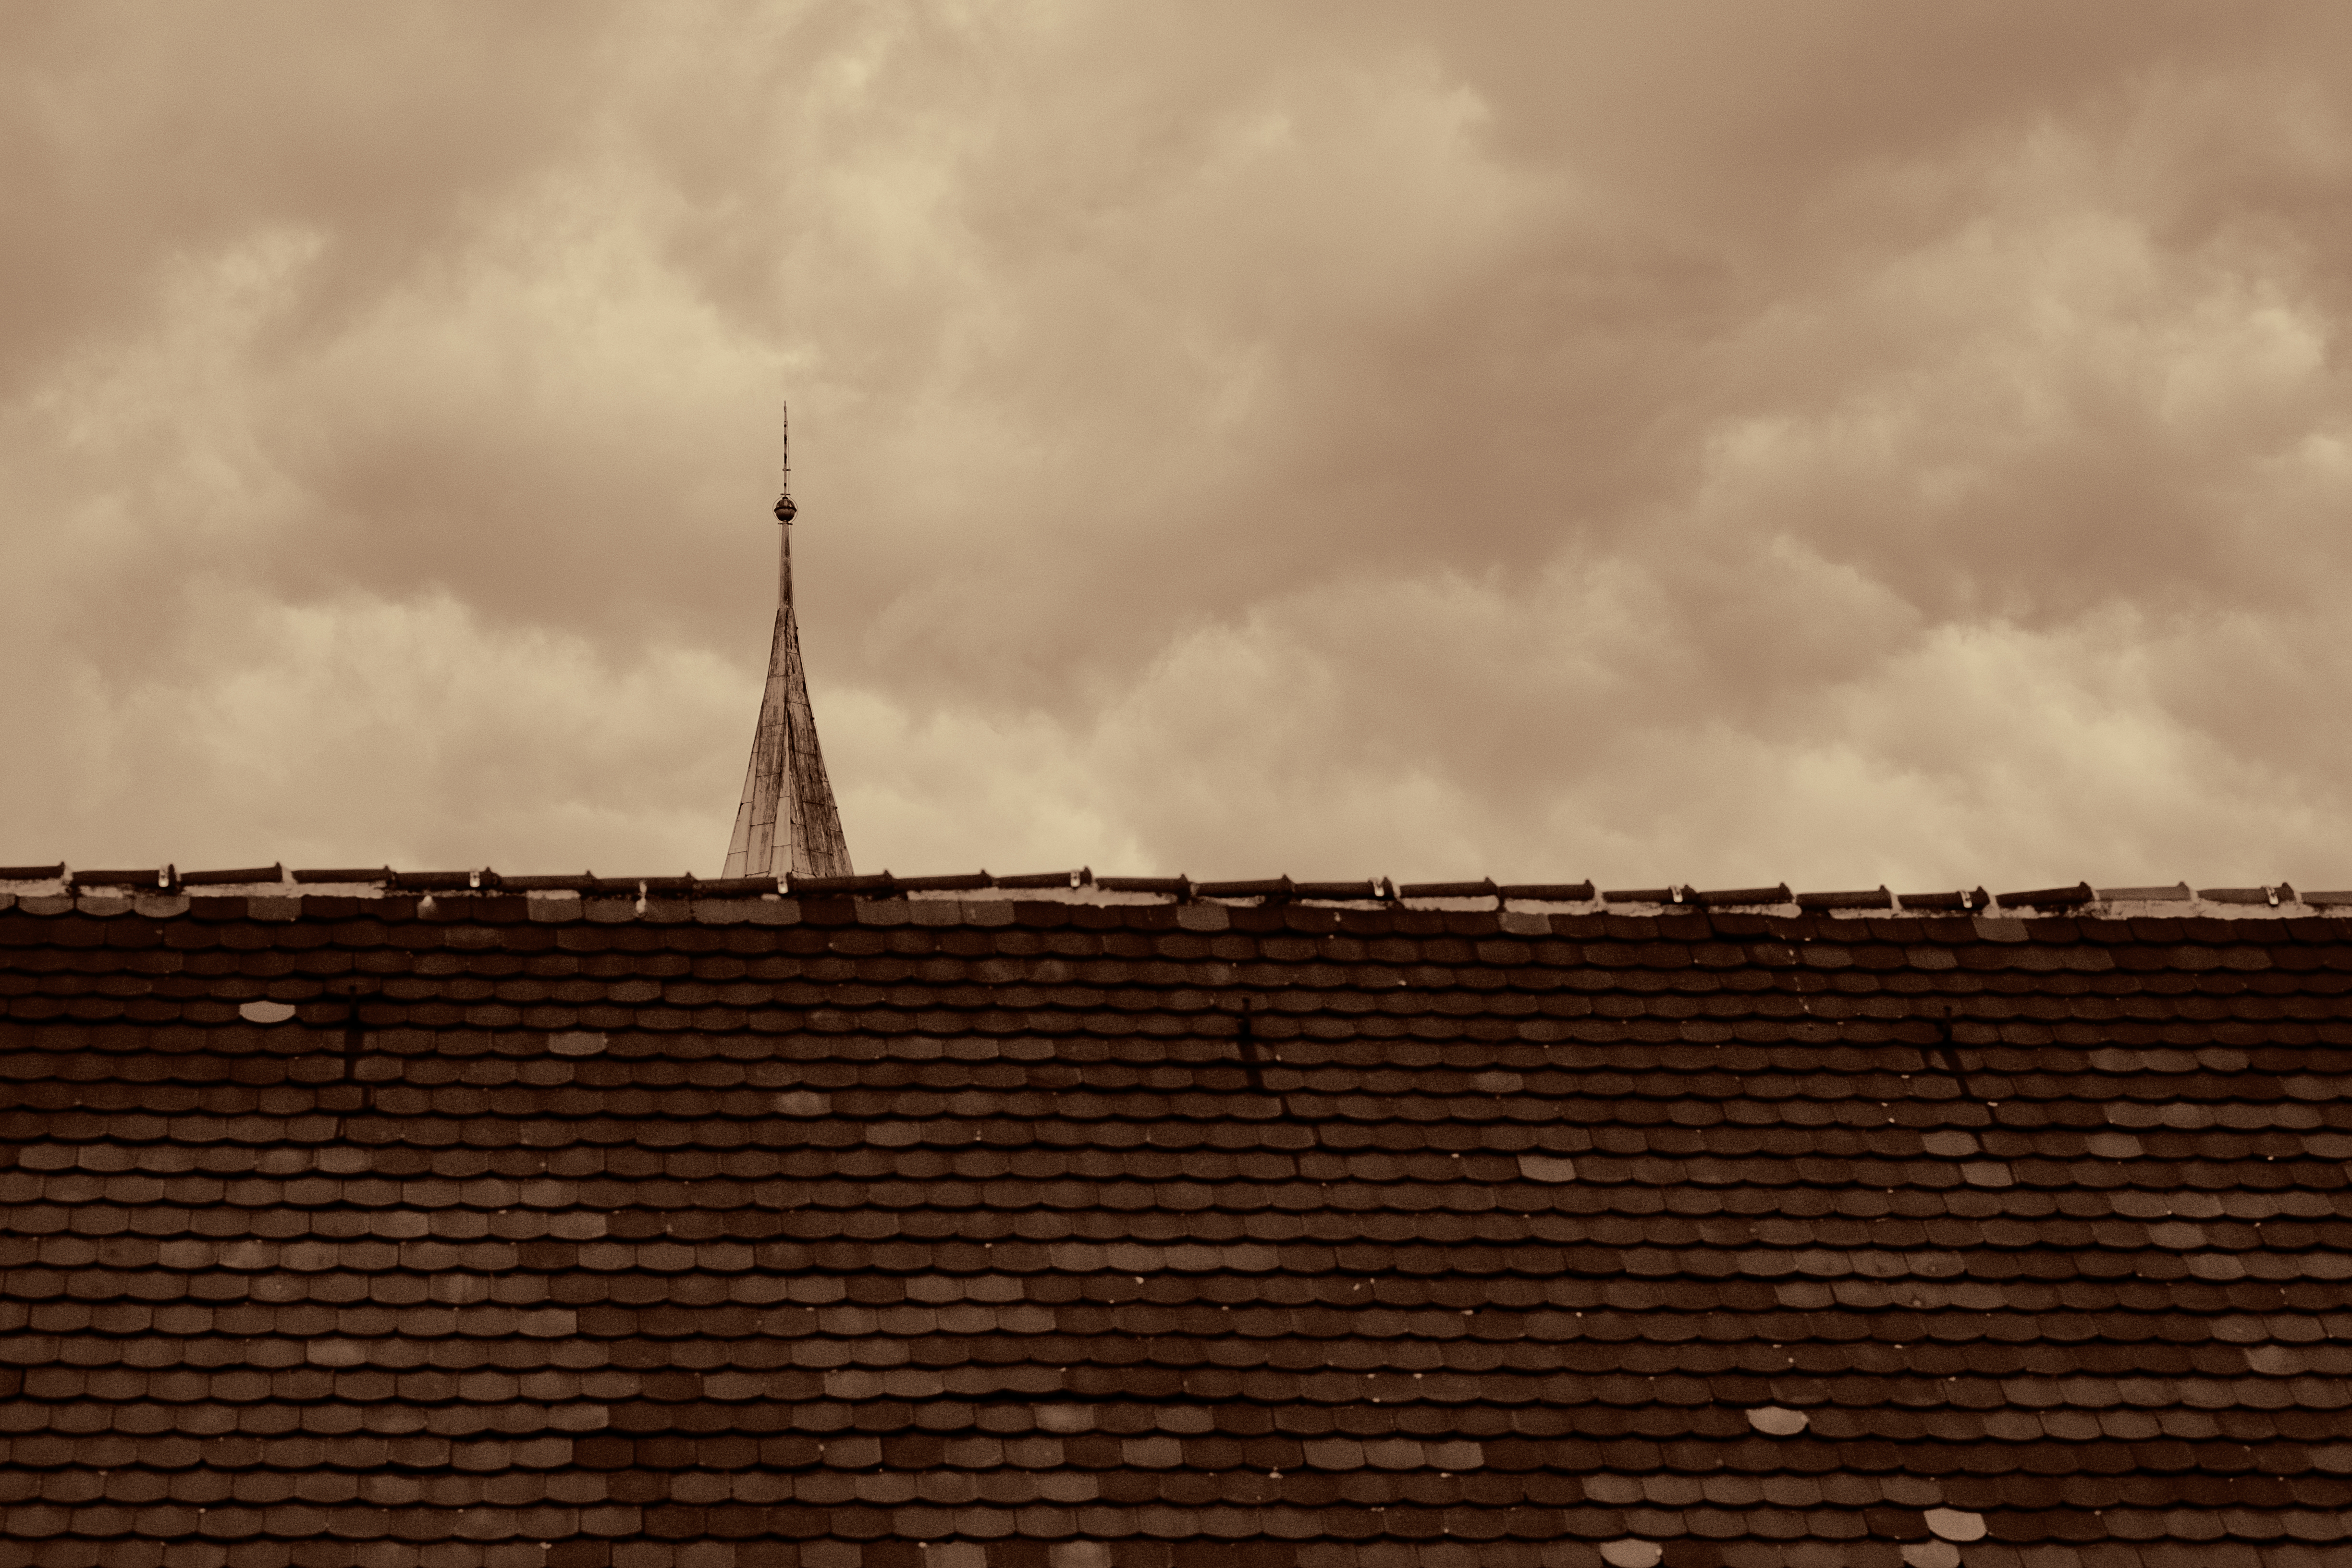
horizon, cloud, sky, skyline, sunlight, roof, tower, turm, shape, himmel, dach, ziegel, meteorological phenomenon, outdoor structure